Quilt trail

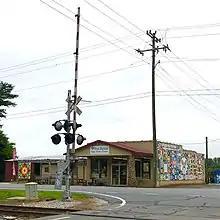
Mount Ulla Barn Quilt, the largest community barn quilt in the United States

The Alabama Barn Quilt Trail in Lauderdale County plans to expand across the entire state.